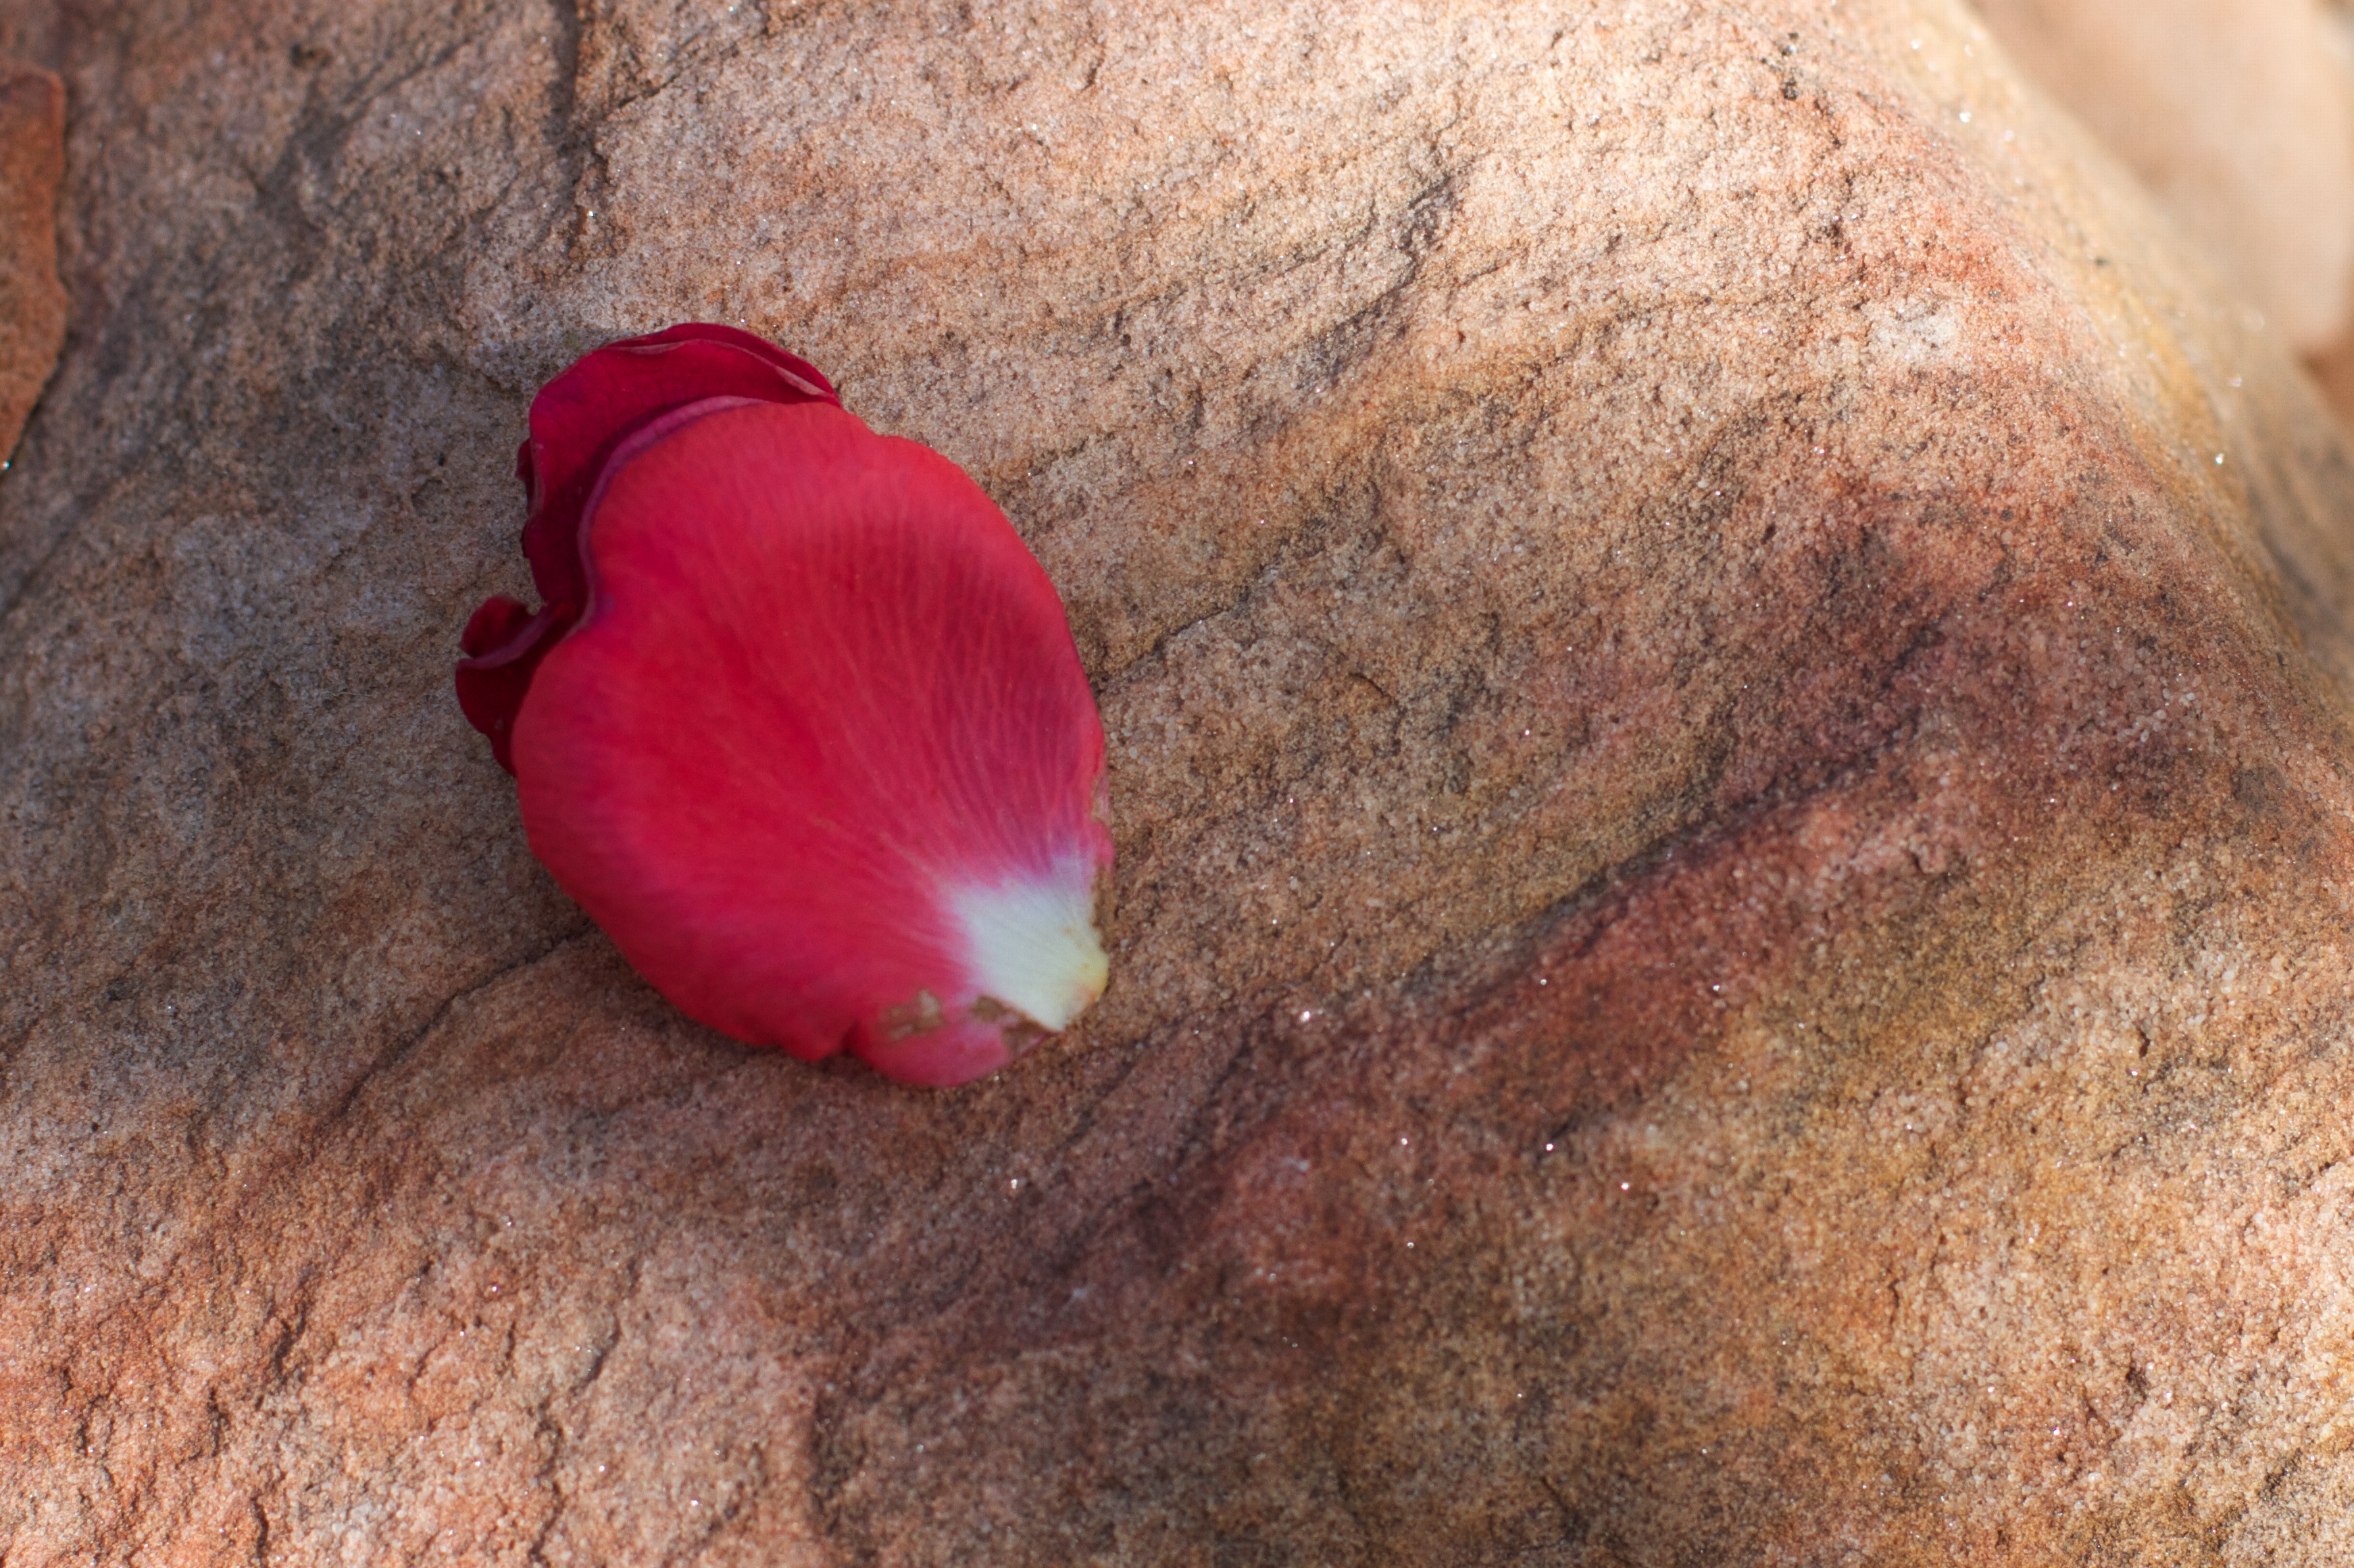
plant, leaf, flower, petal, rose, red, produce, flora, close up, organ, 2016366, macro photography, flowering plant, land plant